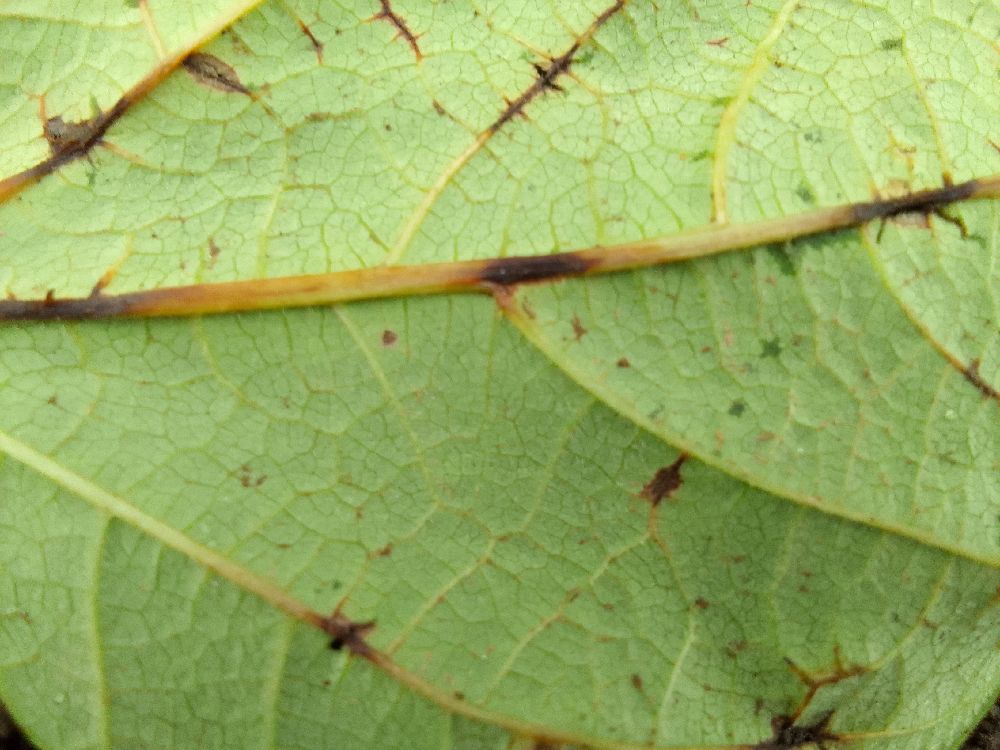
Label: anthracnose